Libby Prison

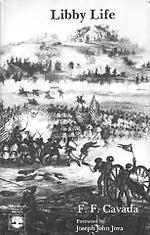
"LIBBY LIFE" by Lieut. Col. Federico Fernández Cavada

Upon their release from Libby a group of Union surgeons published an account in 1863 of their experiences treating Libby inmates in the attached hospital: